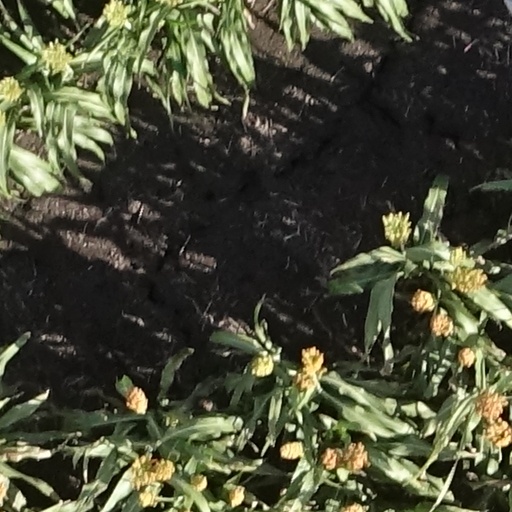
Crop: sorghum